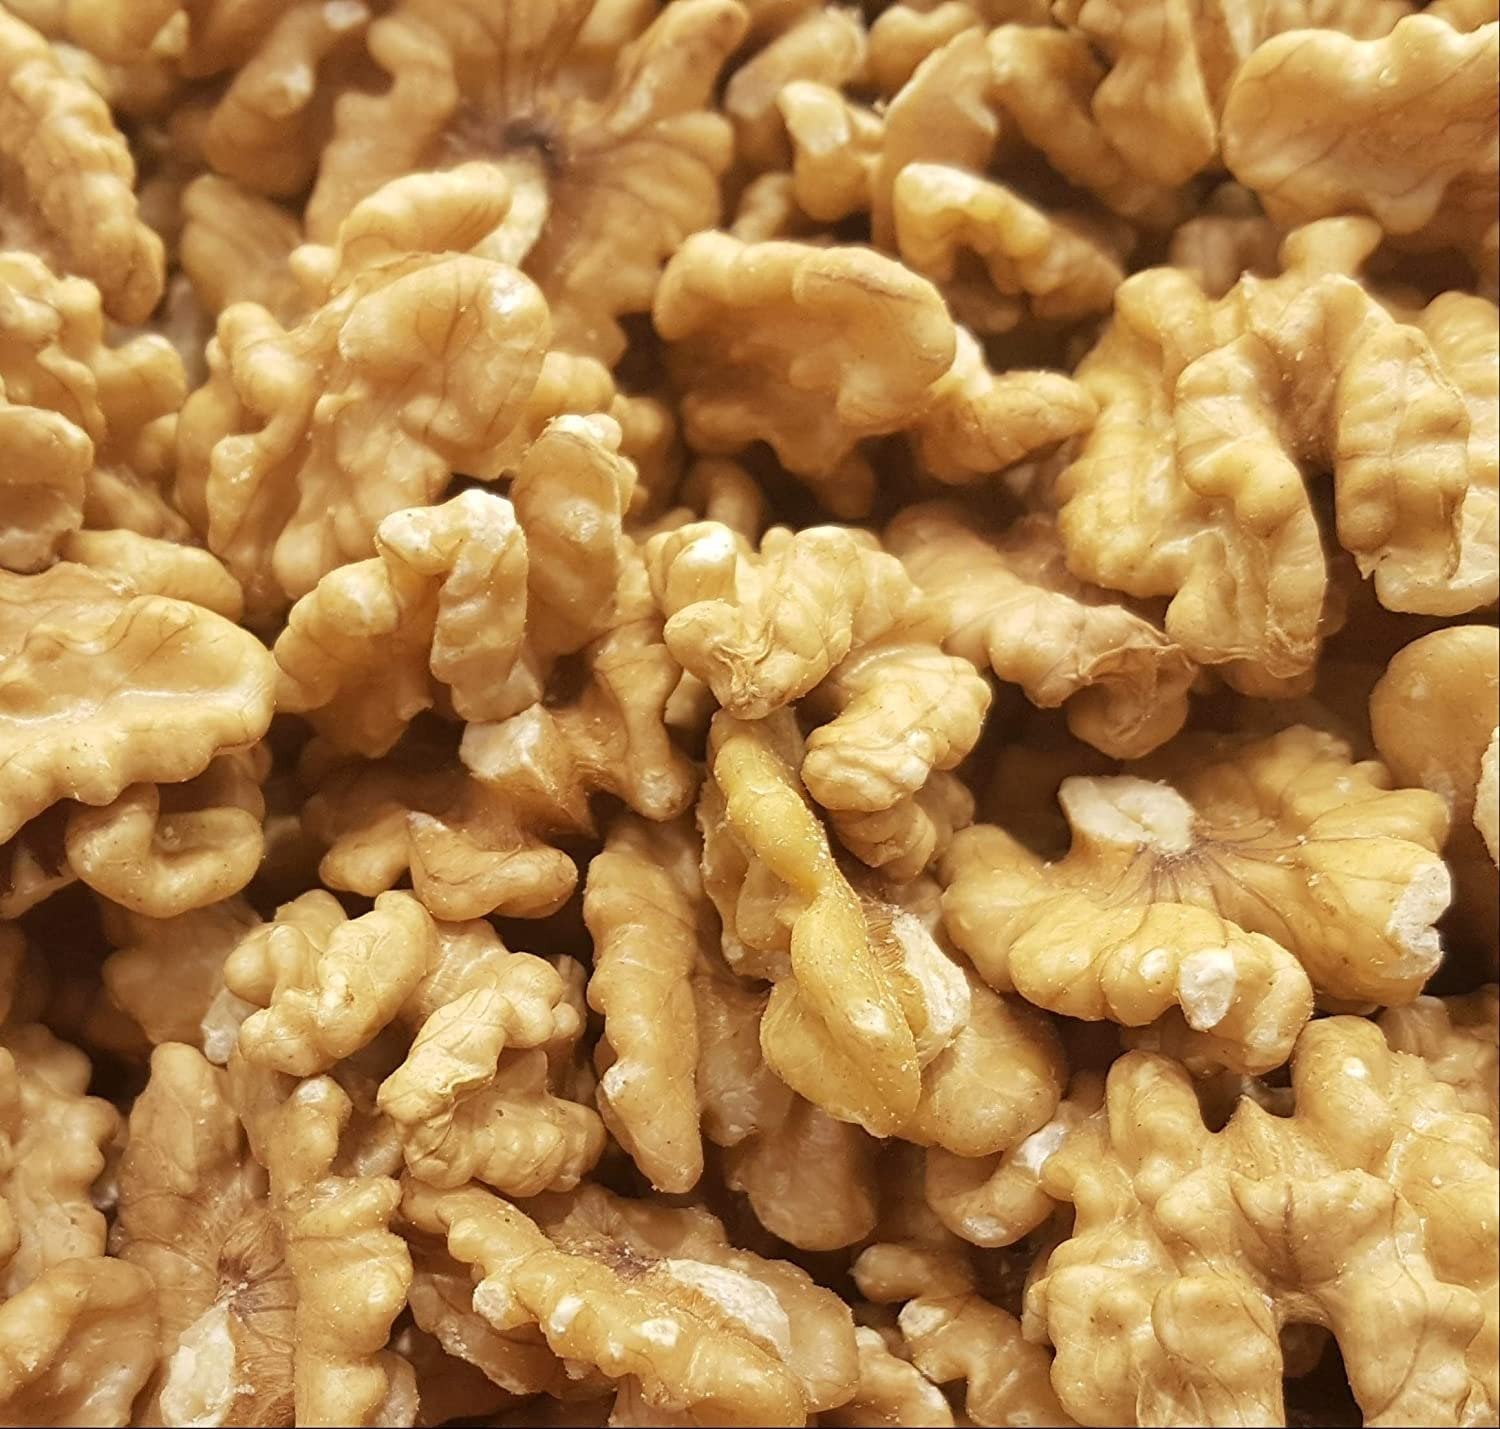
Item Name: Roasted Salted Corn Nuts Snack with Sea Salt by Its Delish (2 lbs)
Bullet Point 1: SCRUMPTIOUS Roasted & Salted Corn Nuts
Bullet Point 2: VALUE SIZE Two Pounds bulk bag Its Delish brand
Bullet Point 3: TASTE & HEALTH Fresh, tasty and healthy, rich source of minerals and vitamins
Bullet Point 4: WONDERFUL SNACK Daily snacking, parties, events, birthdays, platters and trail mixes and for any occasion
Bullet Point 5: QUALITY Certified Kosher OU Parve Made in the USA Shipped to you fresh!
Bullet Point 6: Allergyn warning: May be roasted with either Vegetable Oil, Peanut Oil, Sunflower Oil, and/or Soybean Oil.
Value: 32.0
Unit: Ounce

Price: 21.99